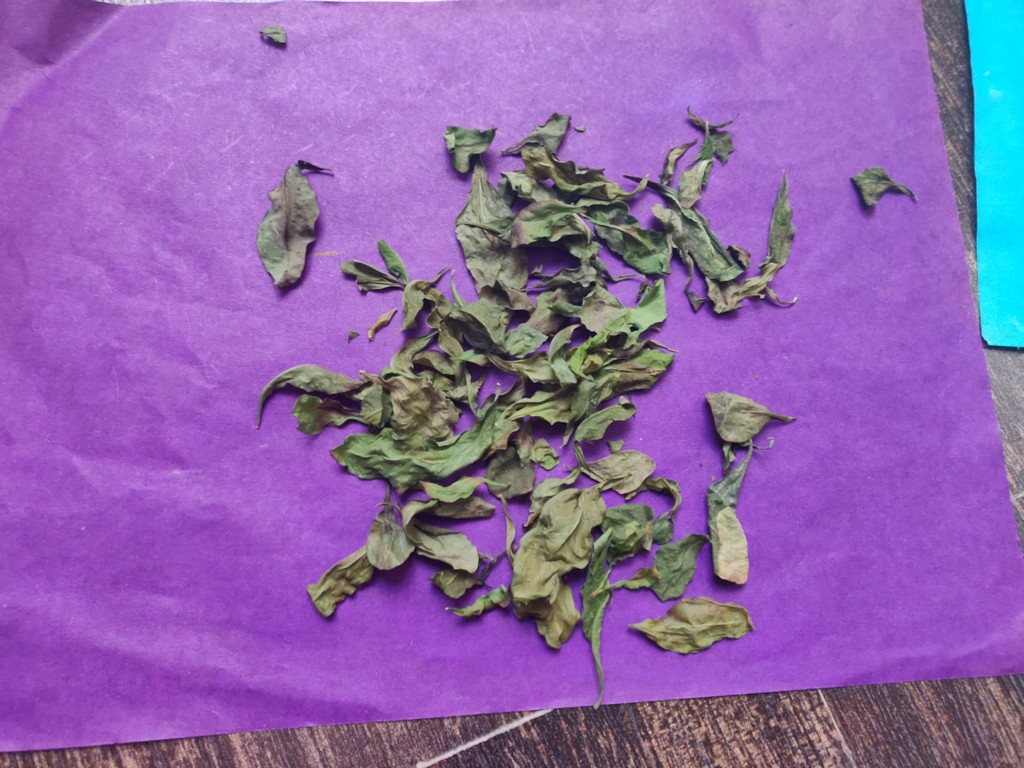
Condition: Dried
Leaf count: multiple
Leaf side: unknown